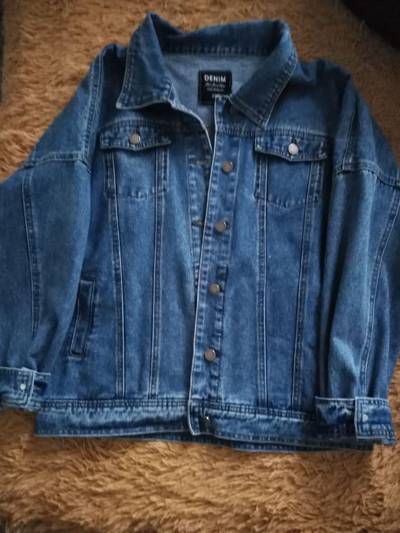
Waste category: clothes